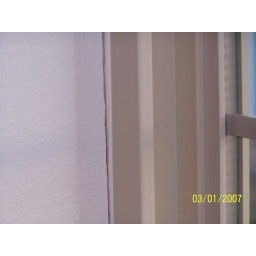
In this photo, the wall is moving in one direction and the window is moving in another.